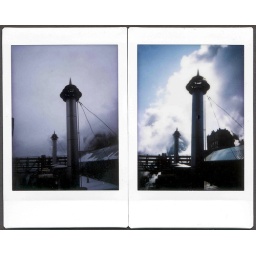
Taken from the clock tower @ the Anheiser-Busch plant in St. Louis, MO.